Andrea Occhipinti

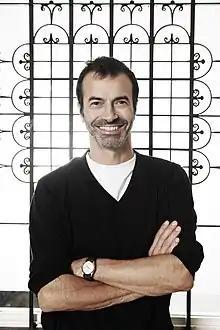
Andrea Occhipinti

Andrea Occhipinti (born 12 September 1957) is an Italian actor, film producer and distributor. He is the founder of Lucky Red, a Rome-based distribution company.